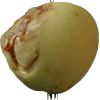
Label: Apple hit 1